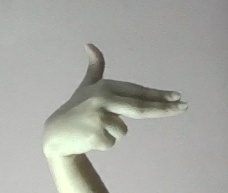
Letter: ghain